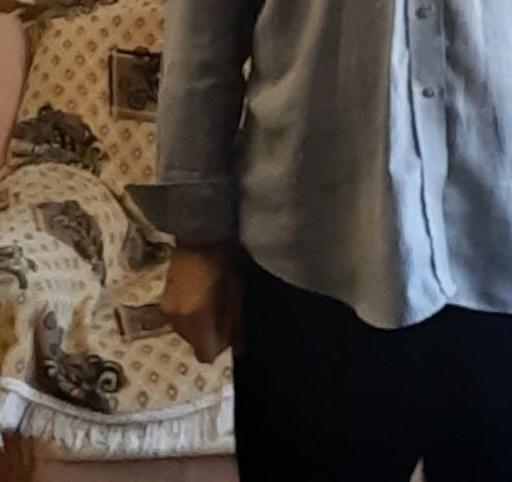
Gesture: no_gesture